Callirhoe (novel)

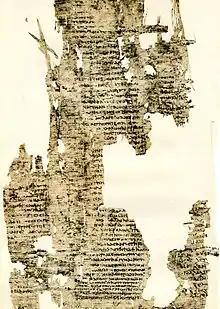
A second or third century AD papyrus of the "Callirhoe" from Karanis (P.Fay. 1)

Callirhoe (or Chaereas and Callirhoe, this being an alternate and slightly less well attested title in the manuscript tradition) is an Ancient Greek novel by Chariton, that exists in one somewhat unreliable manuscript from the 13th century. It was not published until the 18th century and remained dismissed until the twentieth. It nevertheless gives insight into the development of ancient prose fiction and Hellenic culture within the Roman Empire. It is one of the five largely complete Ancient Greek novels that still exist today.